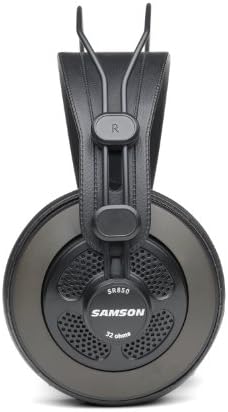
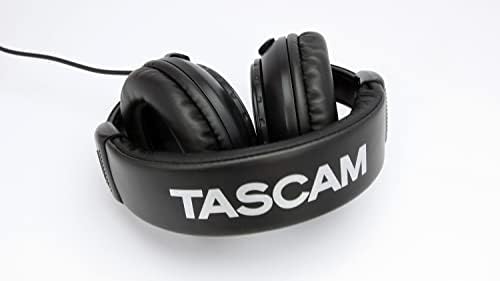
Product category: headphones
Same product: no